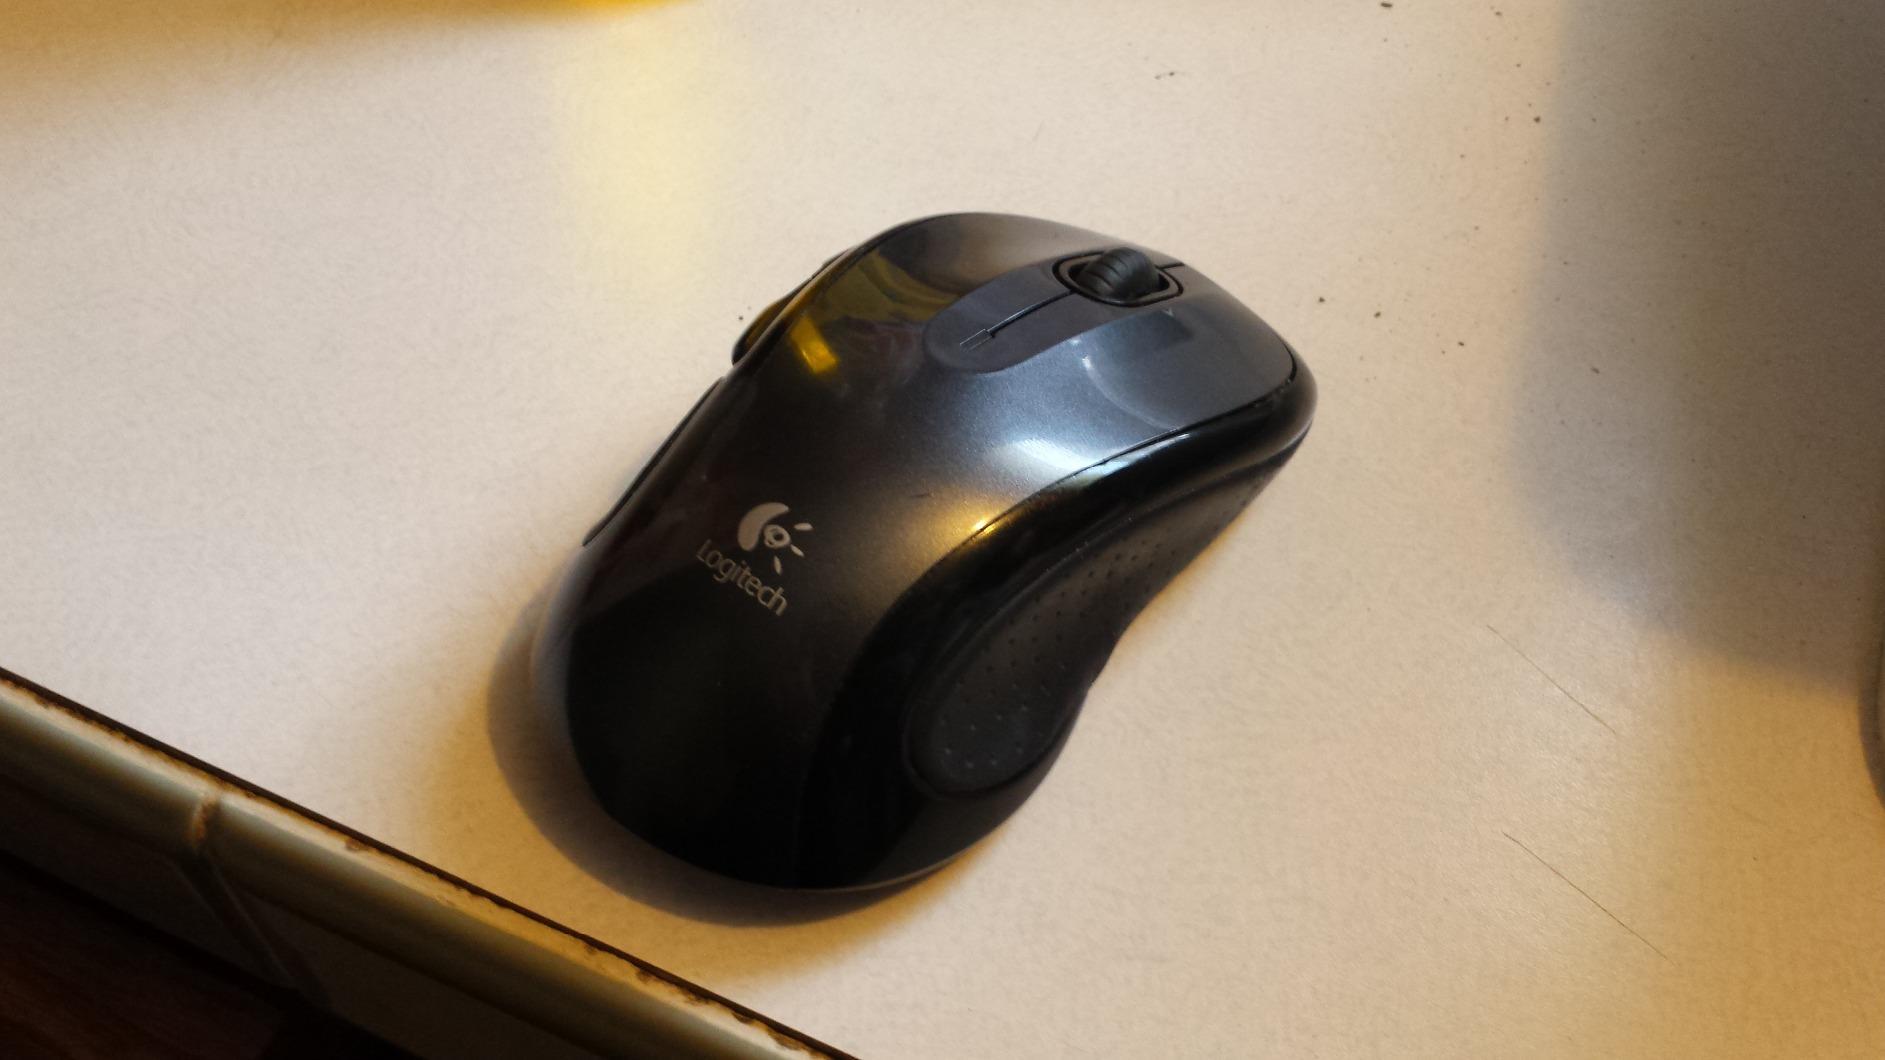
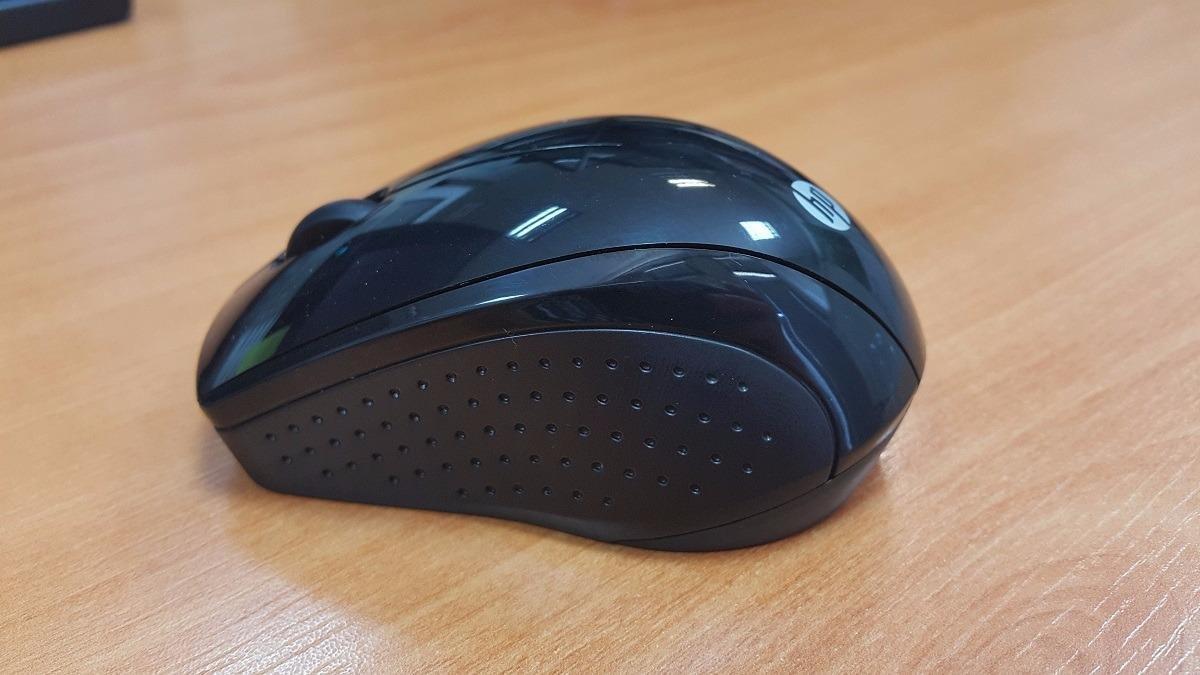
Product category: mouse
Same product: no